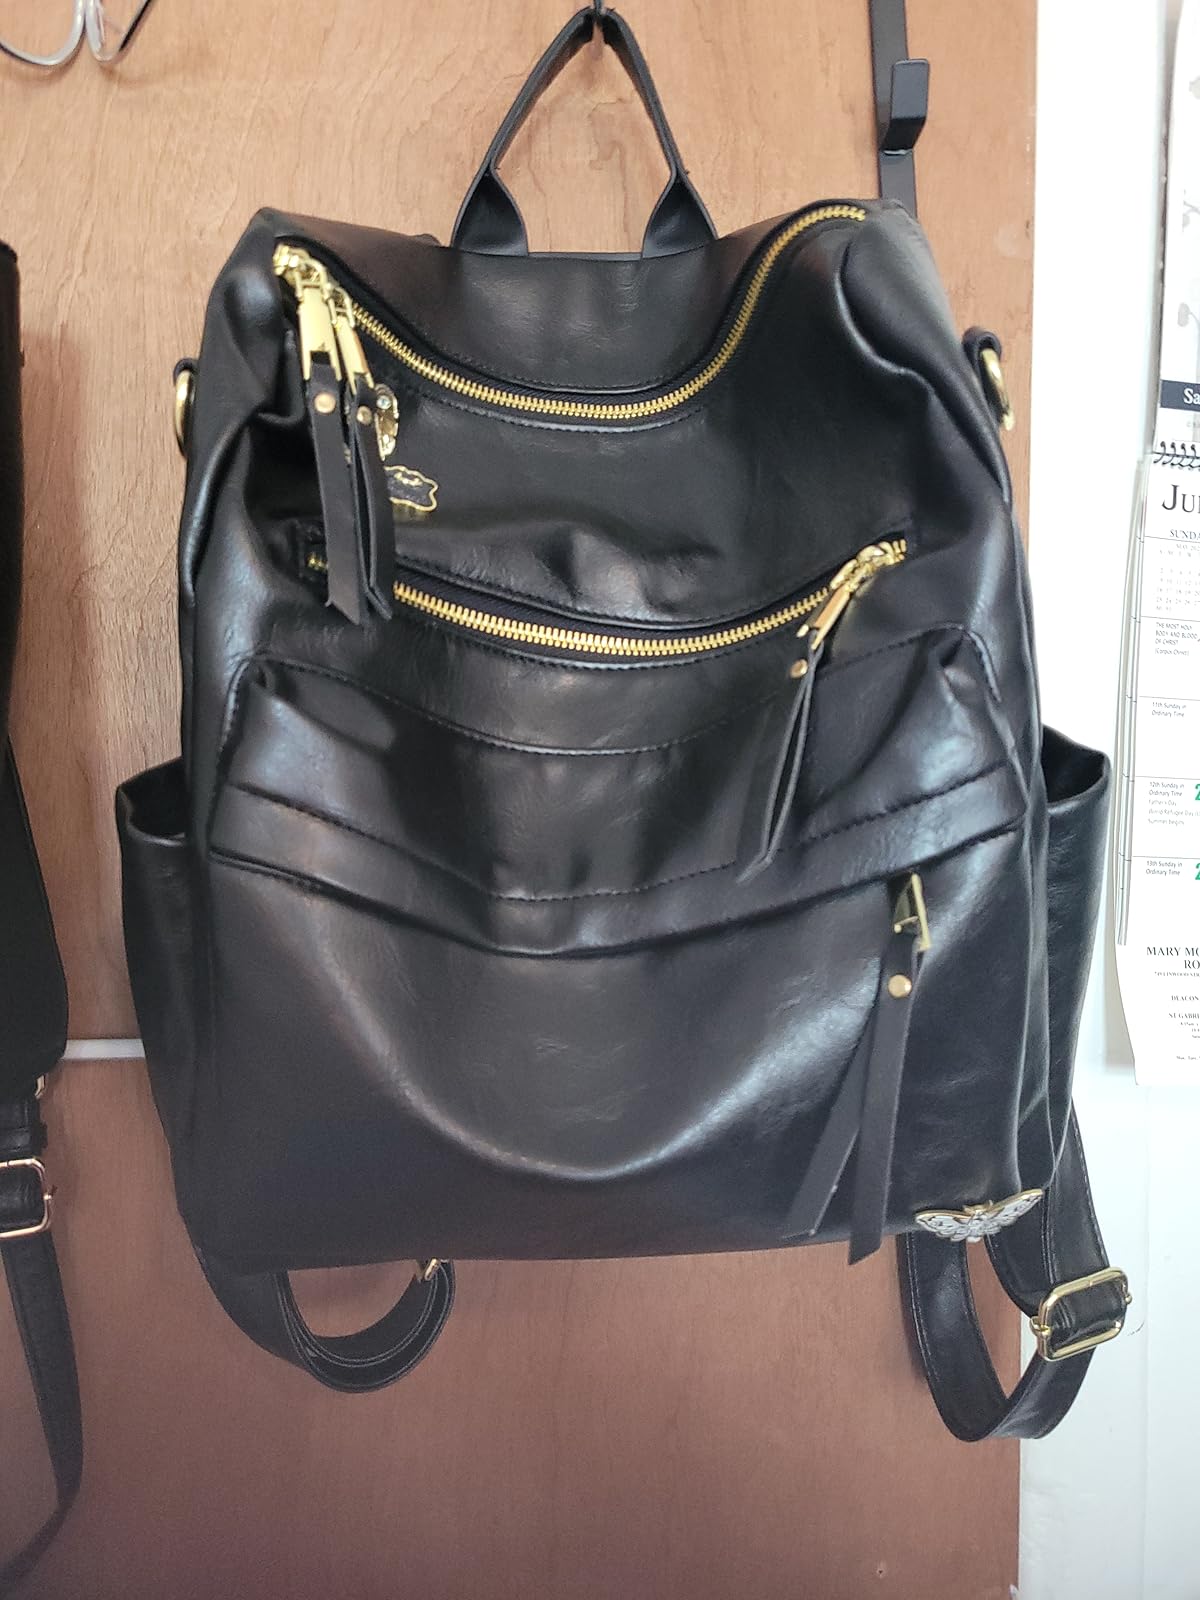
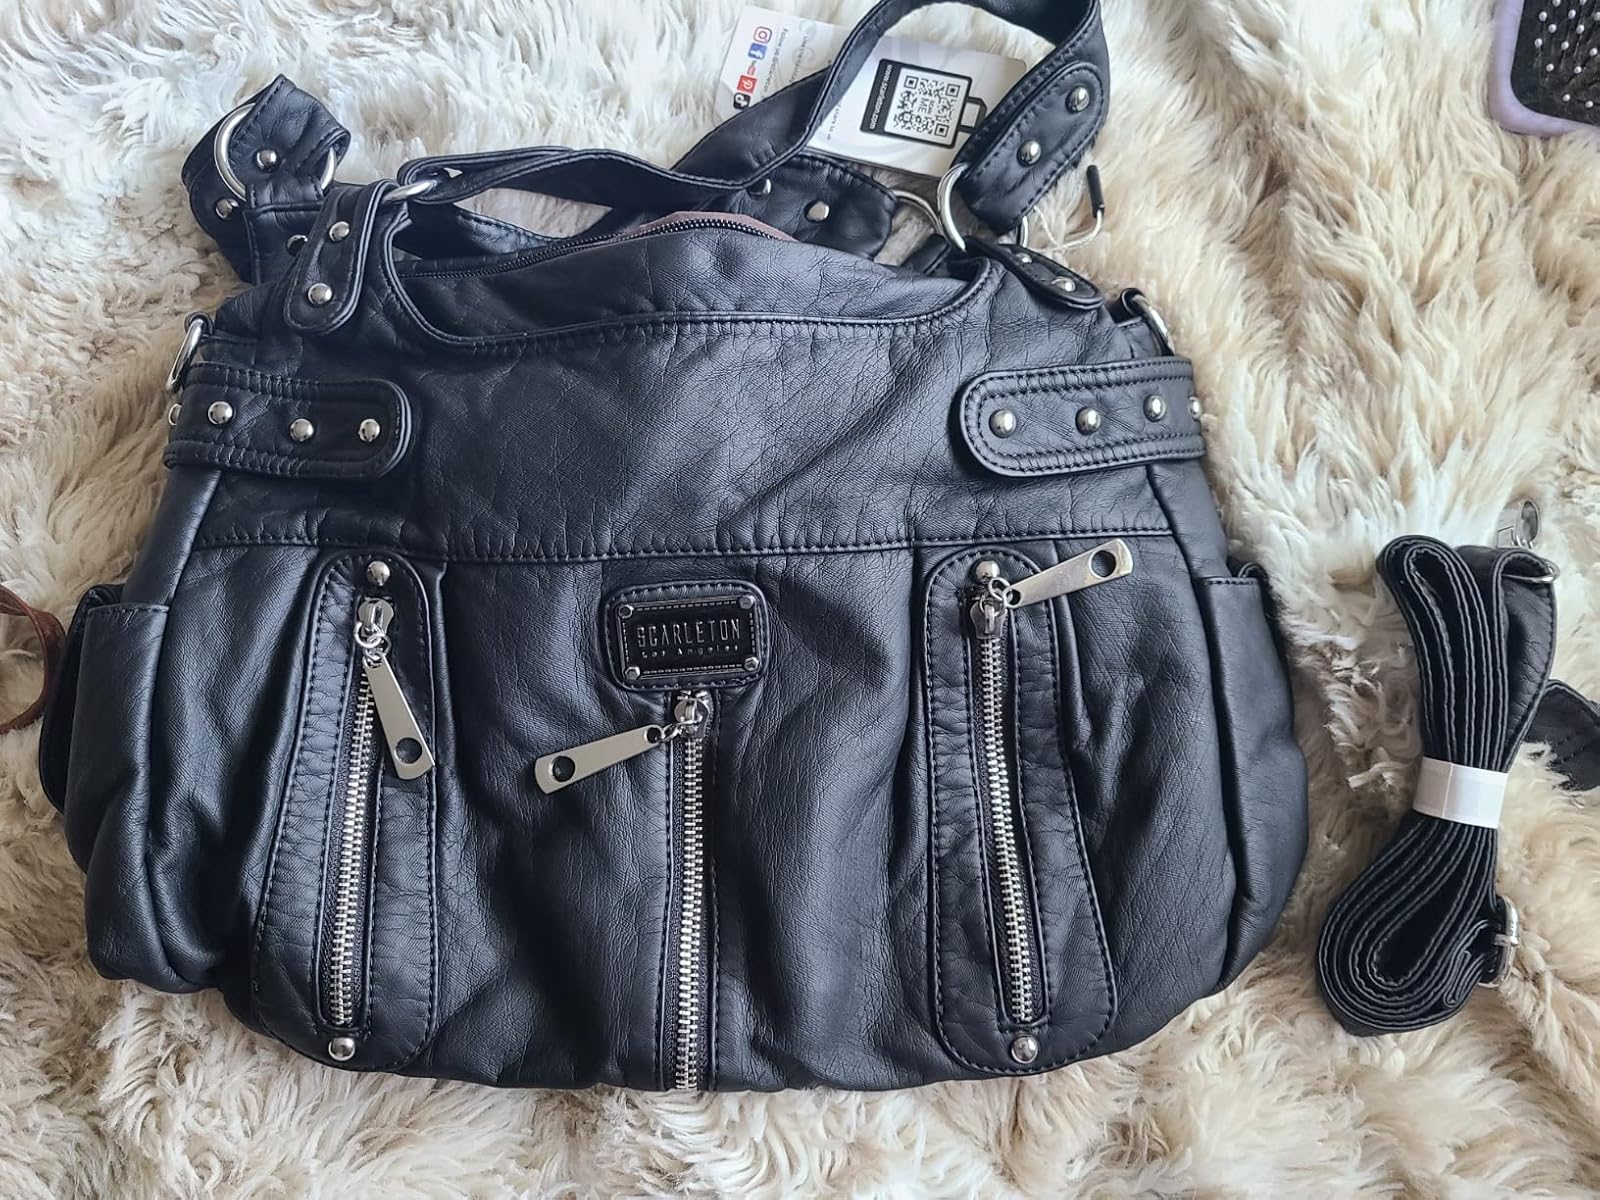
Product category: accessories_handbag
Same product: no